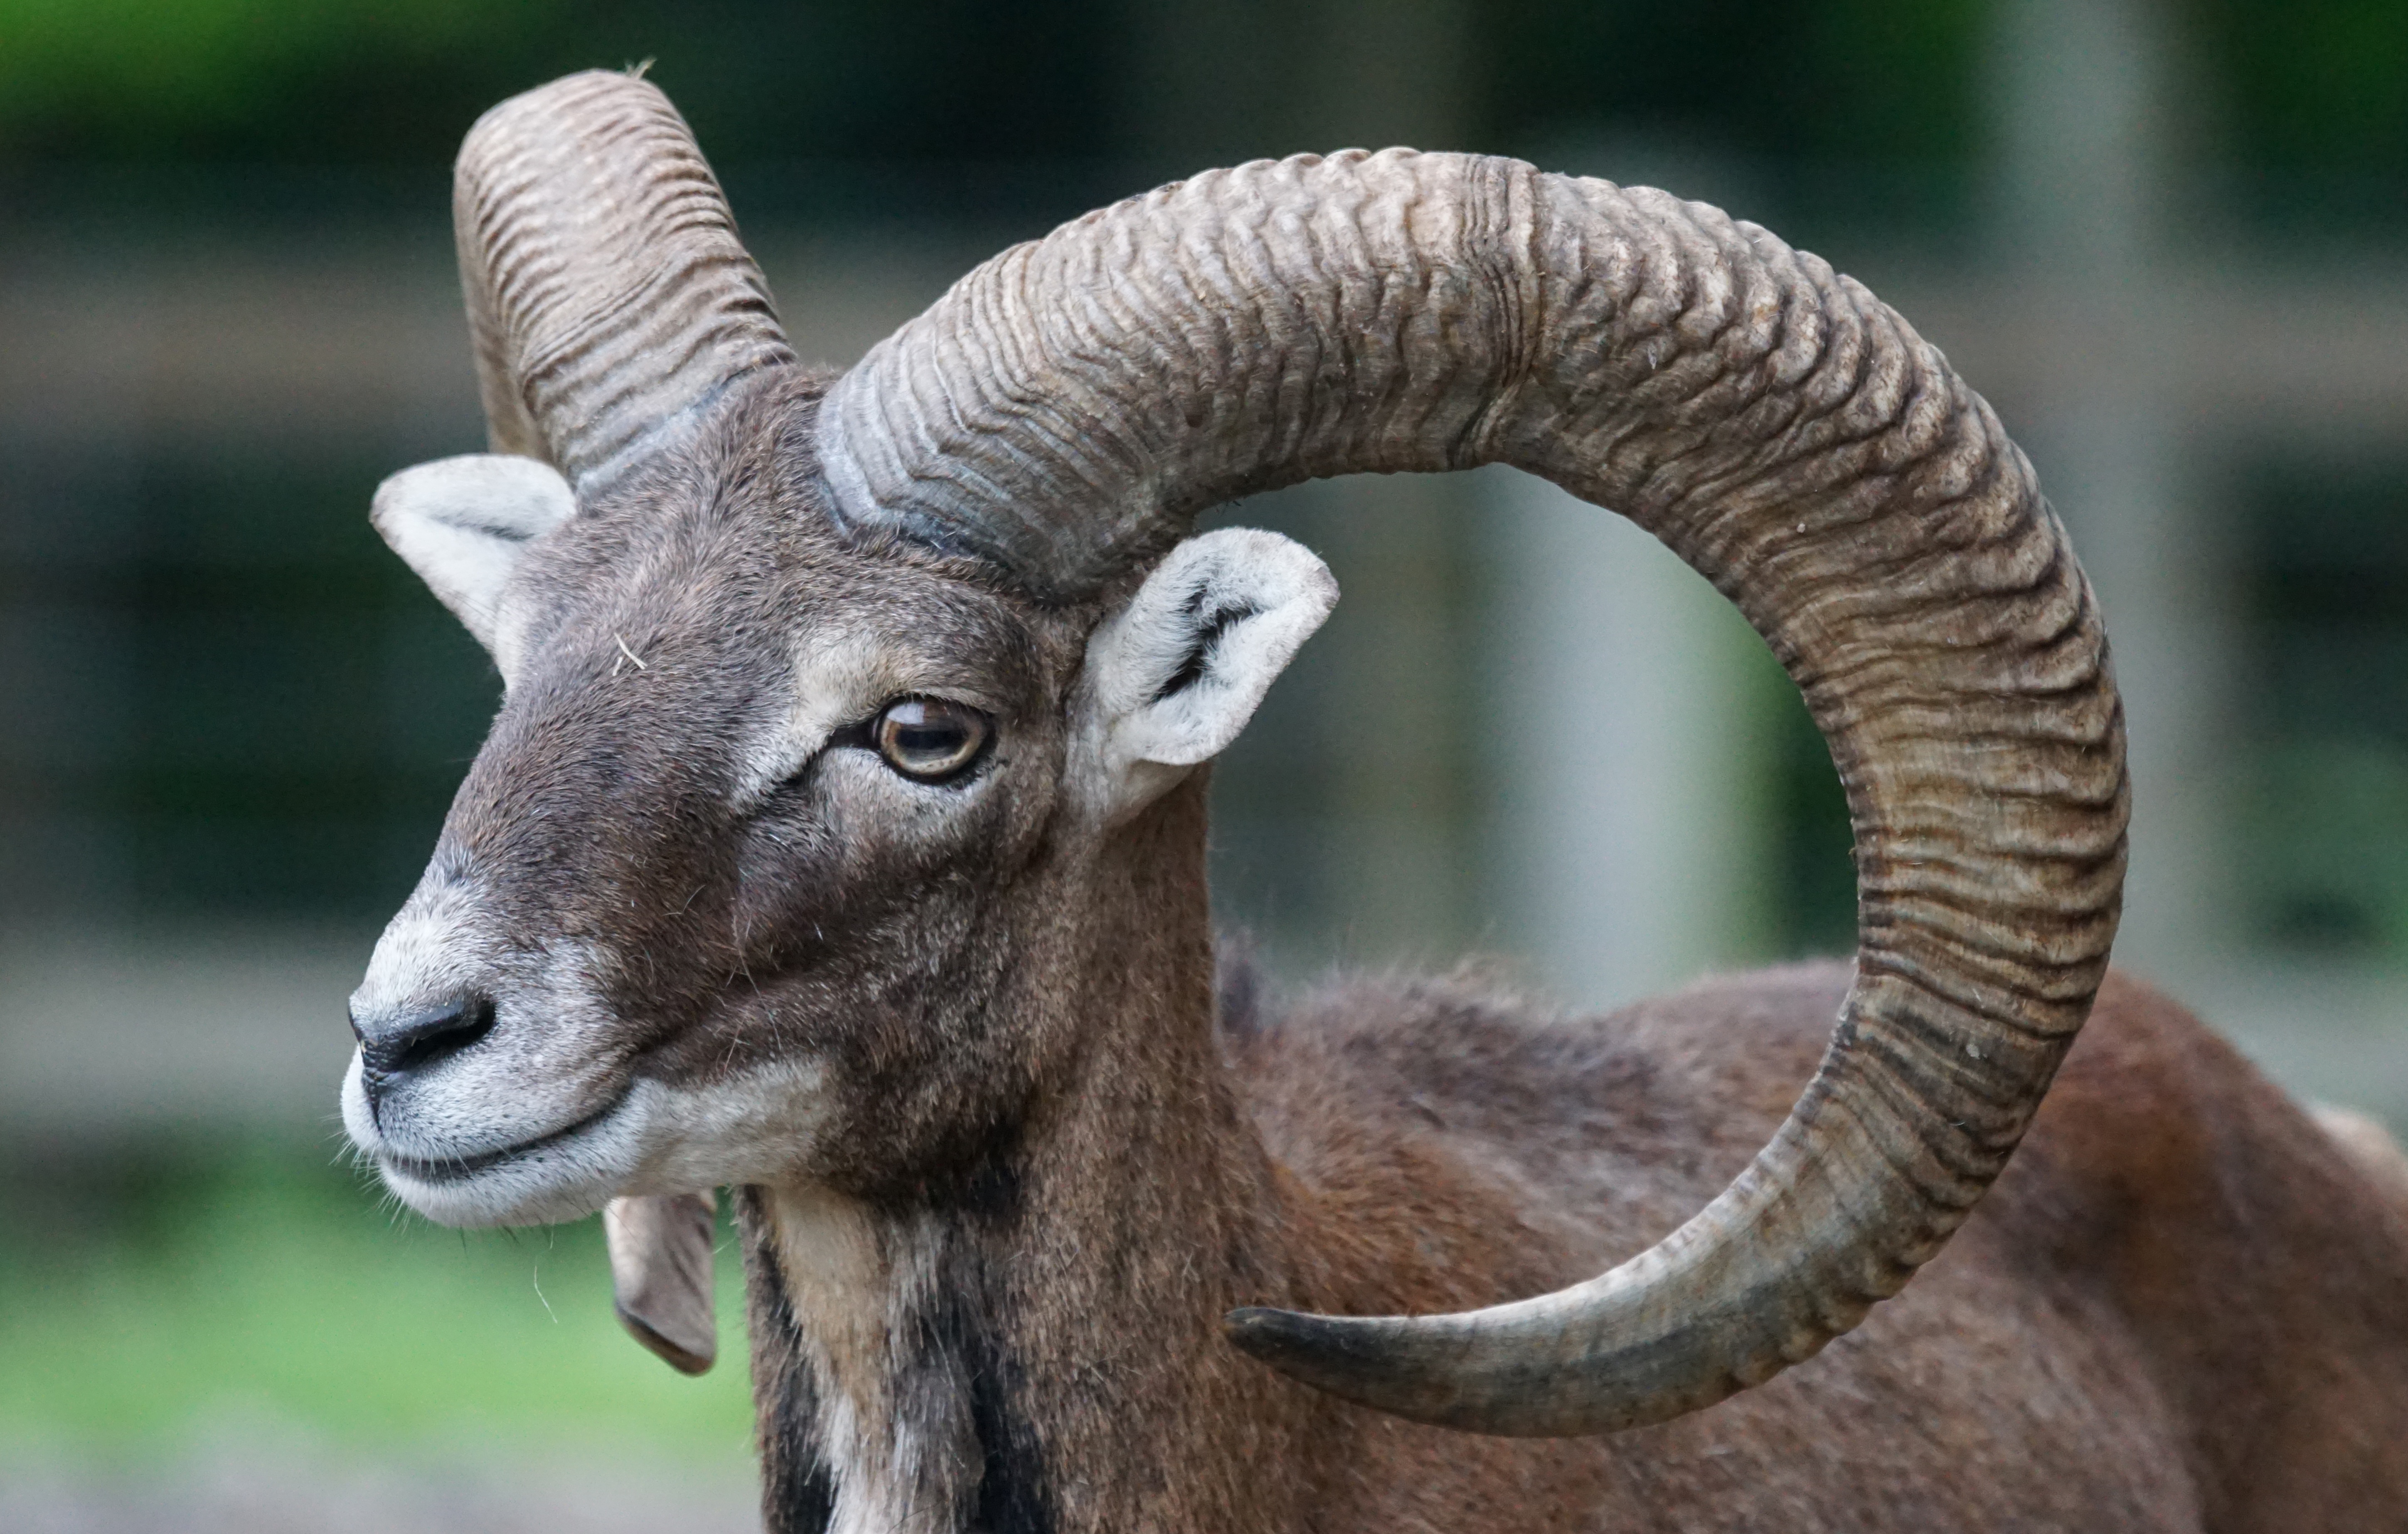
male, wildlife, horn, sheep, mammal, fauna, goats, vertebrate, sheeps, european, ruminant, animal portrait, aries, horned, bighorn, mouflon, barbary sheep, european mouflon, ovis orientalis musimon, cow goat family, argali